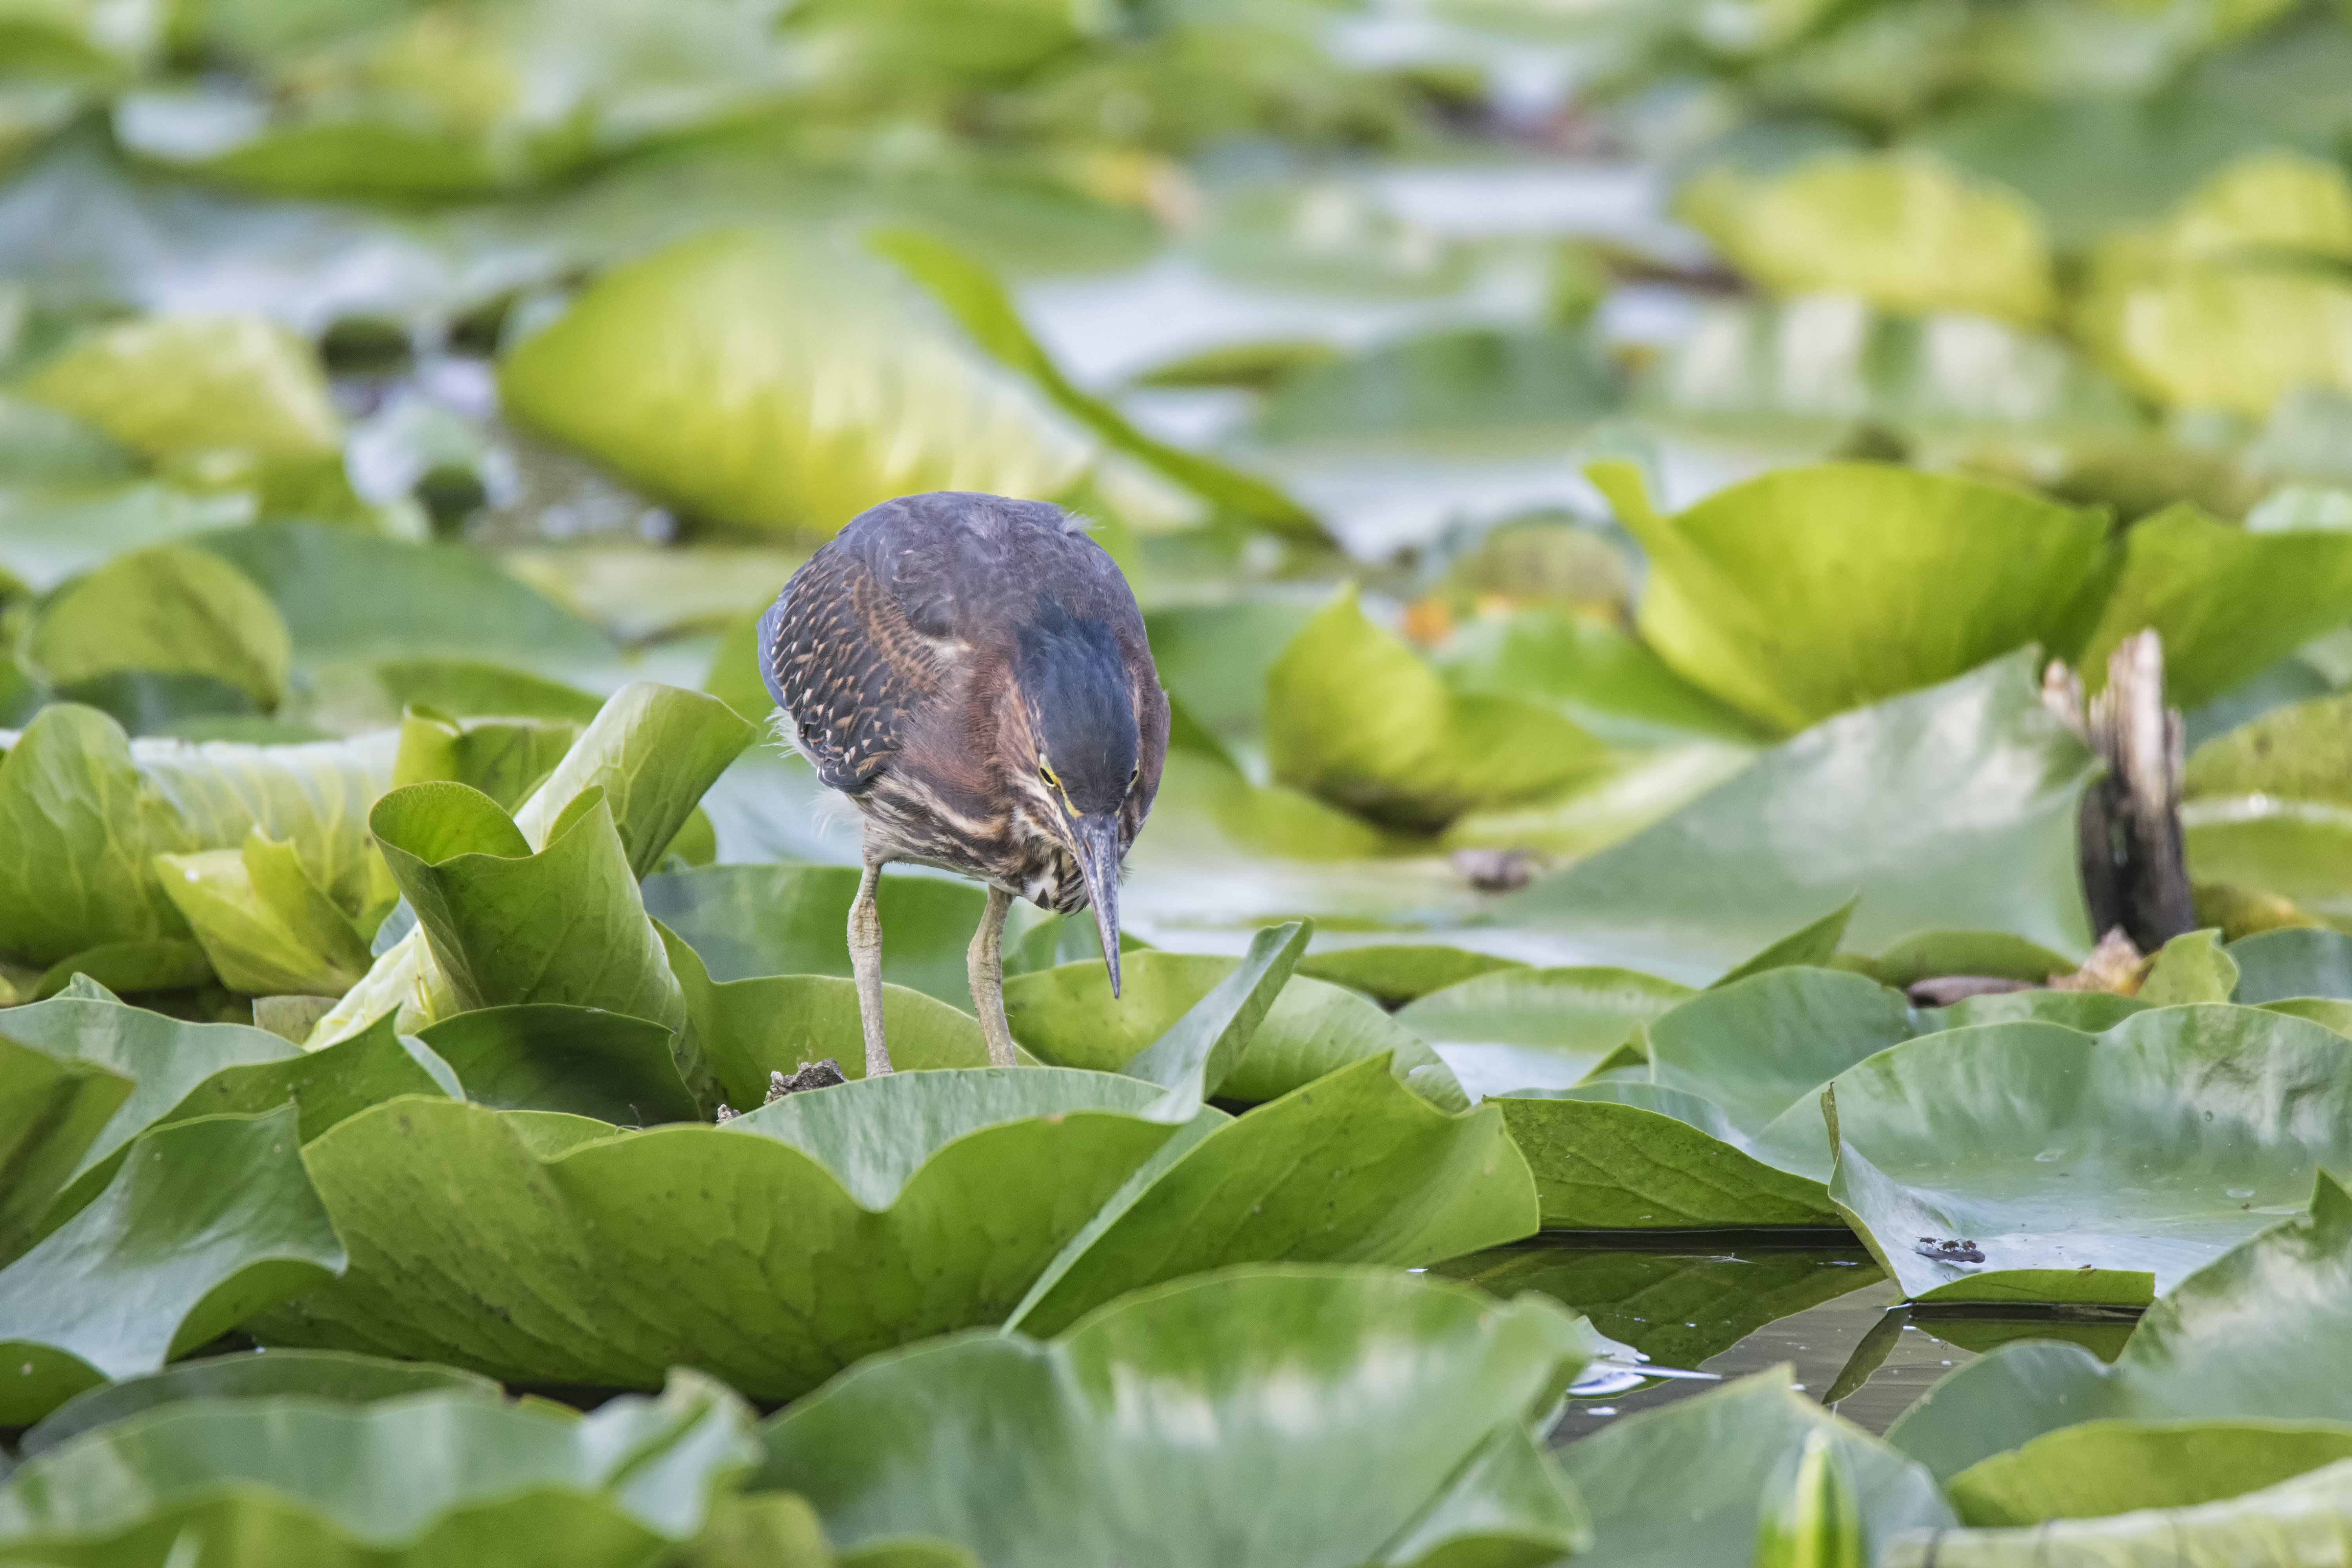
nature, branch, bird, leaf, flower, wildlife, green, jungle, botany, garden, flora, fauna, canada, vert, quebec, heron, tropics, sherbrooke, oiseau, perching bird